British occupation of the Jordan Valley

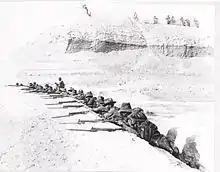
5th Light Horse Regiment at left bank outpost April 1918

The 60th (London) Division moved back into the Judean Hills after the Amman operations while the Anzac Mounted Division and the Imperial Camel Corps Brigade remained to garrison the Jordan Valley under the command of Chaytor, the commander of the Anzac Mounted Division. When Chaytor took over command on 3 April Major he divided his force in two; one group to defend the Ghoraniyeh bridgehead from the east and the other to defend the Wadi el Auja bridgehead from the north. The group defending Ghoraniyeh comprised the 1st Light Horse Brigade, one regiment of the 2nd Light Horse Brigade and three field batteries; the group defending the Auja position including Mussallabeh hill comprised the Imperial Camel Corps Brigade, the 2nd Light Horse Brigade (less one regiment and a field artillery brigade), while the New Zealand Mounted Rifles Brigade was in reserve near Jericho. Some defensive work was carried out including wire.